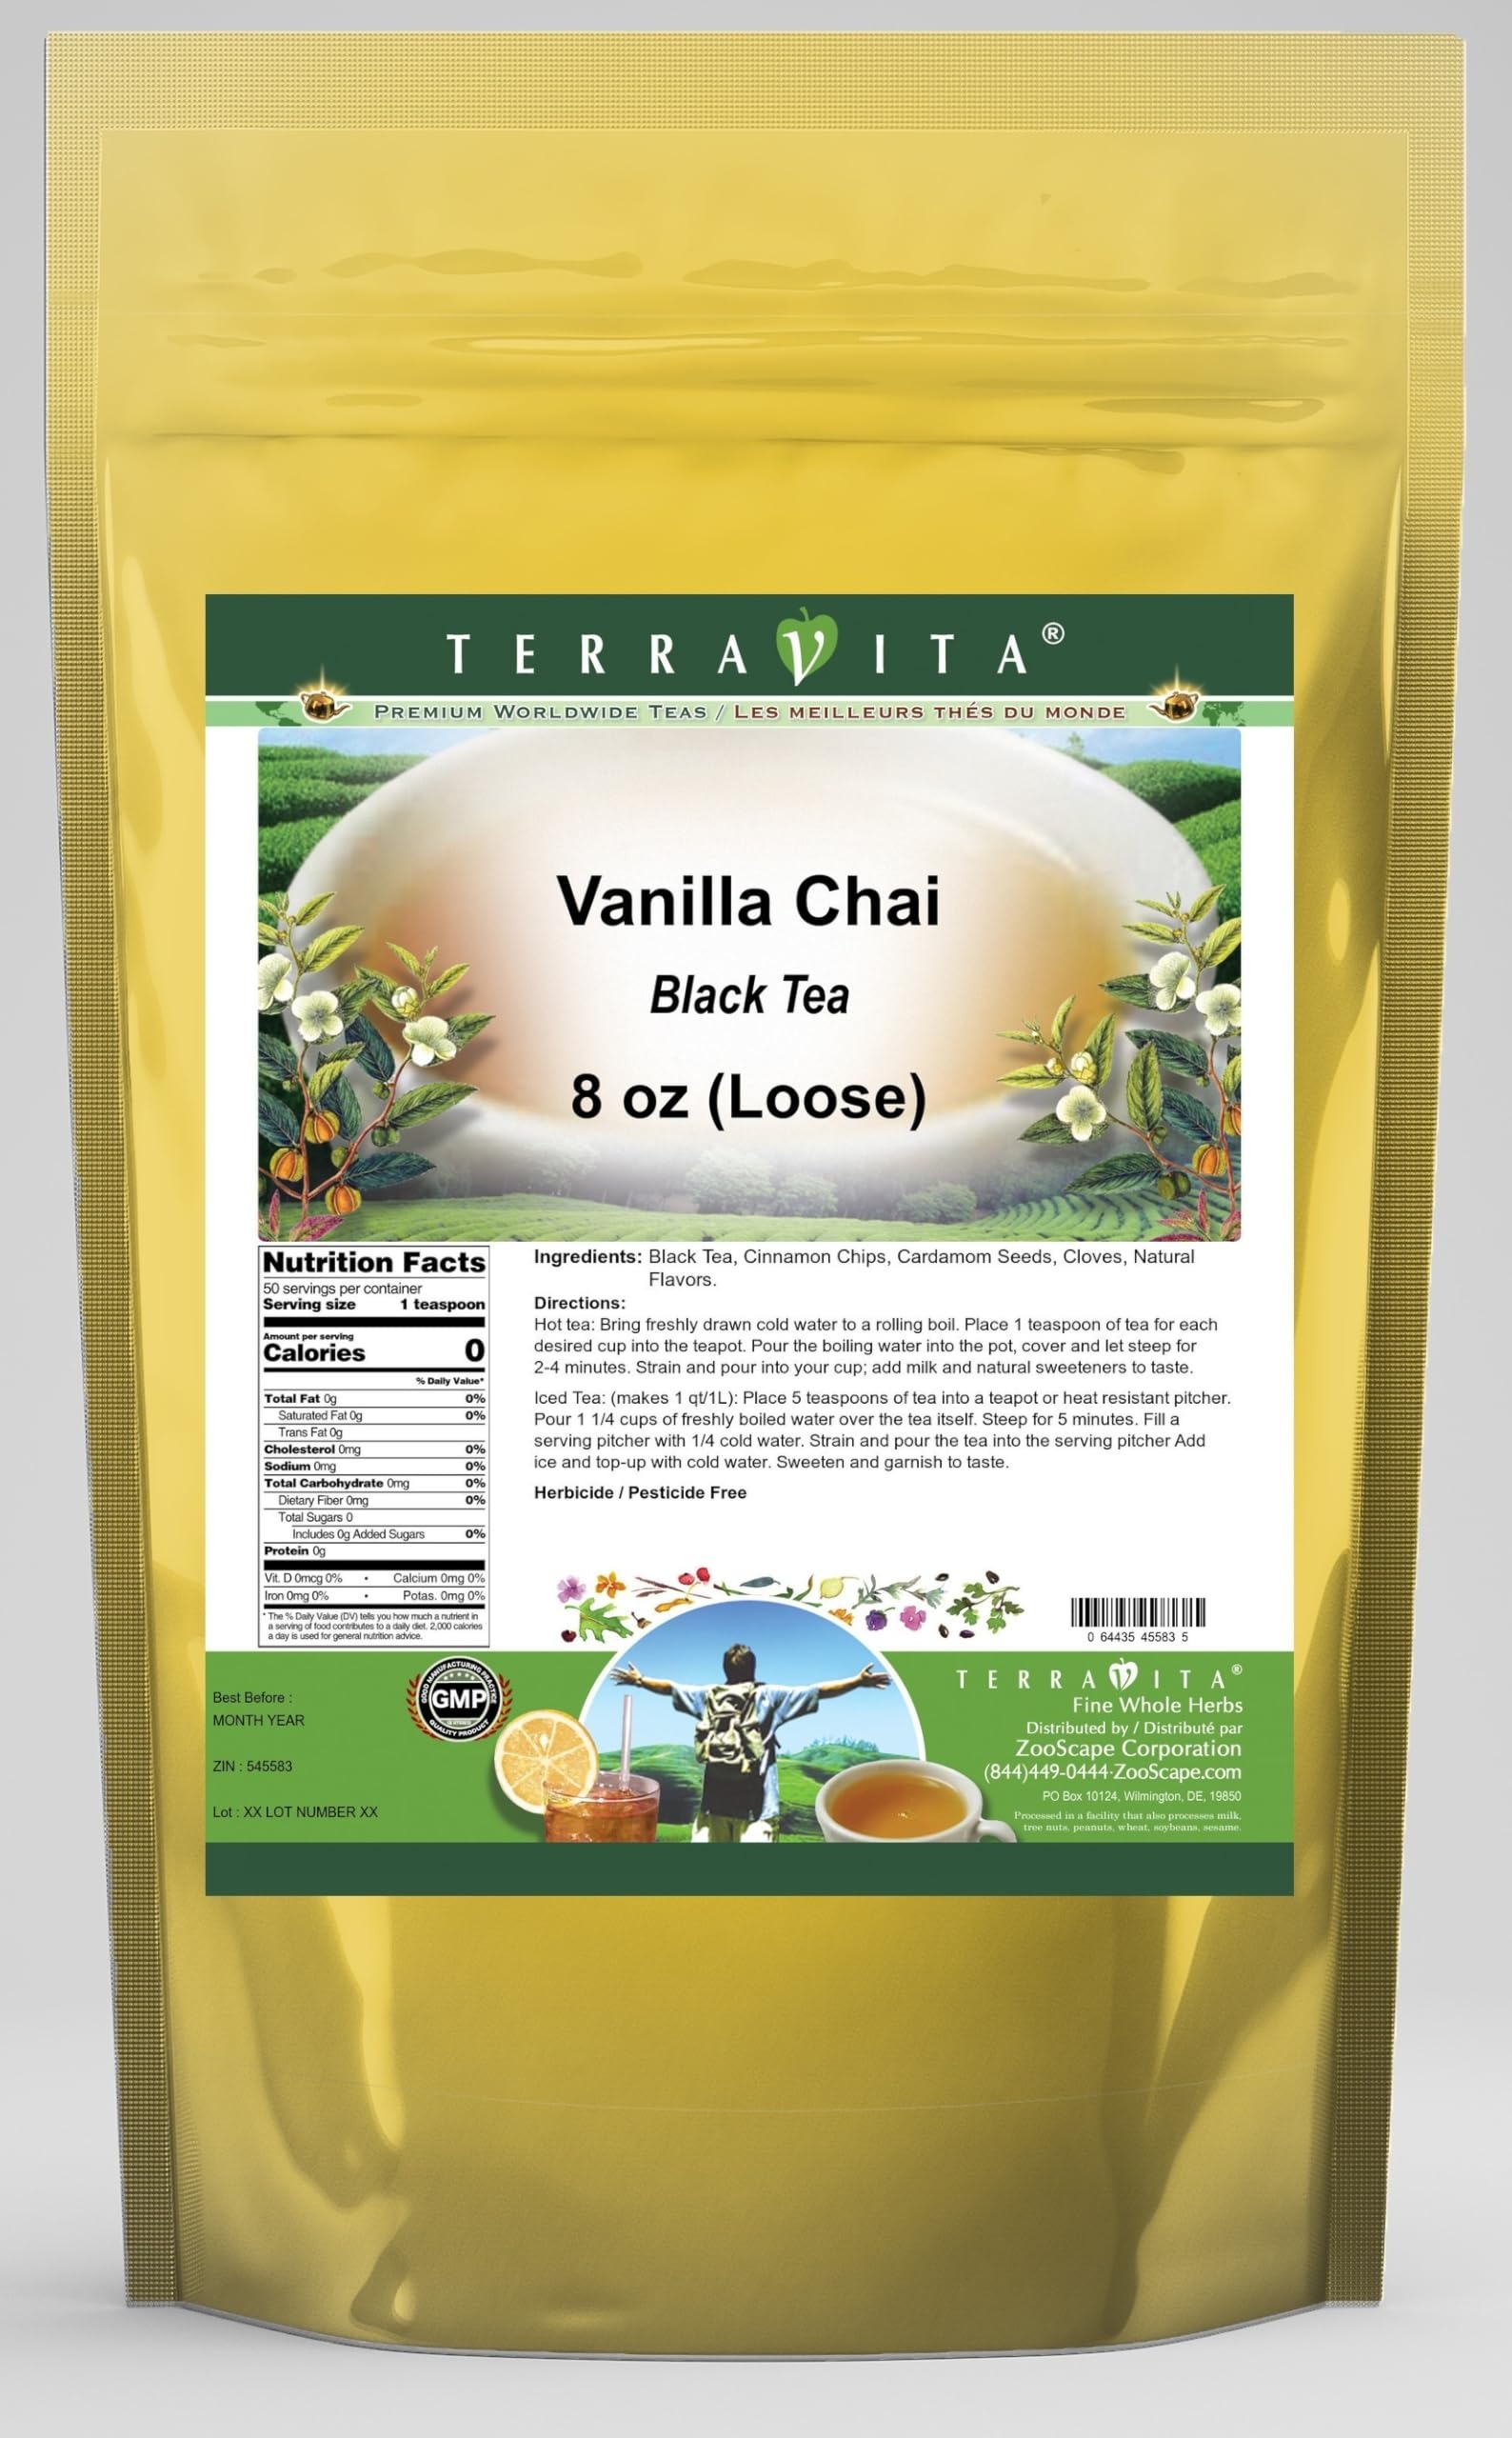
Item Name: Vanilla Chai Black Tea (Loose) (8 oz, ZIN: 545583) - 2 Pack
Bullet Point 1: Our Vanilla Chai Black Tea is a tasty flavored Black tea with Cinnamon Chips, Cardamom Seeds and Cloves that has a refreshing taste that will impress you! The unique Vanilla Chai taste is delicious! - Ingredients: Black tea, Cinnamon Chips, Cardamom Seeds, Cloves and Natural Vanilla Chai Flavor.
Bullet Point 2: No fillers.
Bullet Point 3: Manufacturer: TerraVita
Bullet Point 4: Size: 8 oz
Bullet Point 5: Loose Leaf Black Tea - Packed in a convenient upright pouch!
Product Description: Our Vanilla Chai Black Tea is a tasty flavored Black tea with Cinnamon Chips, Cardamom Seeds and Cloves that has a refreshing taste that will impress you! The unique Vanilla Chai taste is delicious! - Ingredients: Black tea, Cinnamon Chips, Cardamom Seeds, Cloves and Natural Vanilla Chai Flavor. - Hot tea brewing method: Bring freshly drawn cold water to a rolling boil. Place 1 teaspoon of tea for each desired cup into the teapot. Pour the boiling water into the pot, cover and let steep for 2-4 minutes. Strain and pour into your cup; add milk and natural sweeteners to taste. - Iced tea brewing method: (to make 1 liter/quart): Place 5 teaspoons of tea into a teapot or heat resistant pitcher. Pour 1 1/4 cups of freshly boiled water over the tea itself. Steep for 5 minutes. Fill a serving pitcher with 1/4 cold water. Strain and pour the tea into the serving pitcher Add ice and top-up with cold water. Sweeten and garnish to taste. - TerraVita is an exclusive line of premium-quality, natural source products that use only the finest, purest and most potent ingredients found around the world. TerraVita is hallmarked by the highest possible standards of purity, potency, stability and freshness. All of our products are prepared with the highest elements of quality control, from raw materials through the entire manufacturing process, up to and including the moment that the bottles or bags are sealed for freshness and shipped out to you. Our highest possible standards are certified by independent laboratories and backed by our personal guarantee. - TerraVita exists to meet and ensure your family's health and wellness without the harmful effects of chemicals and health products. We strive to make all of our products affordable and reliable and are constantly searching the market to
Value: 16.0
Unit: Ounce

Price: 46.64